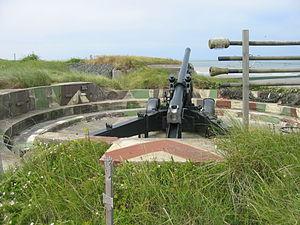
Le domaine provincial de Raversyde est un domaine provincial de la Flandre occidentale situé à Raversyde, un hameau d’Ostende. Il a été ouvert en 1988, mais a été étendu depuis. Le domaine est proche de la mer et en partie entre les dunes. Il a une superficie d'environ 50 hectares et remplit un rôle à la fois récréatif et culturel.